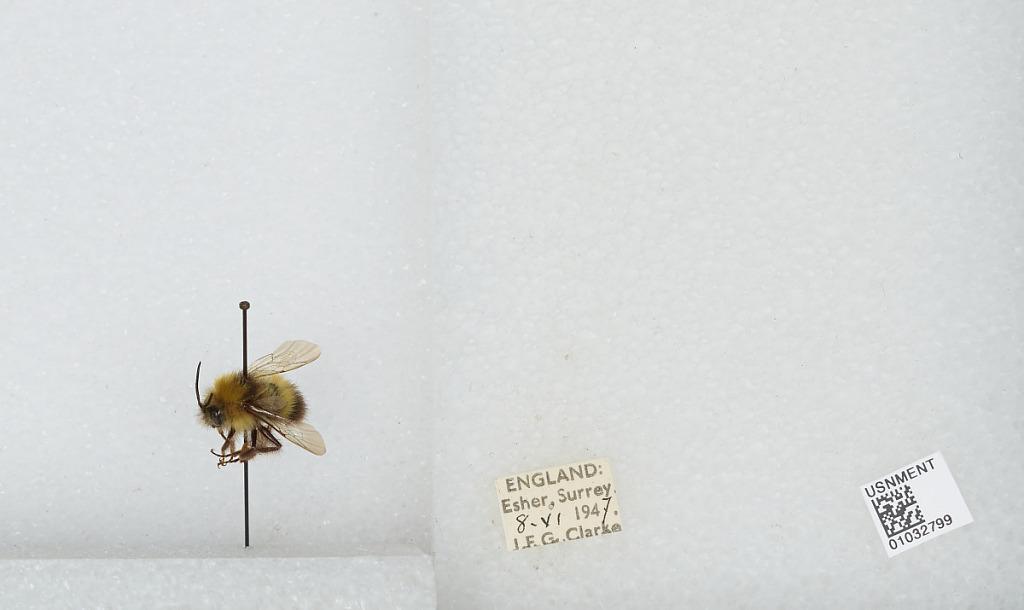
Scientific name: Bombus (Pyrobombus) pratorum (Linnaeus)
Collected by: J. Clarke
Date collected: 1947-6-8
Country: United Kingdom
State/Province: England
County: Surrey
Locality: Esher
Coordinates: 51.3691, -0.365